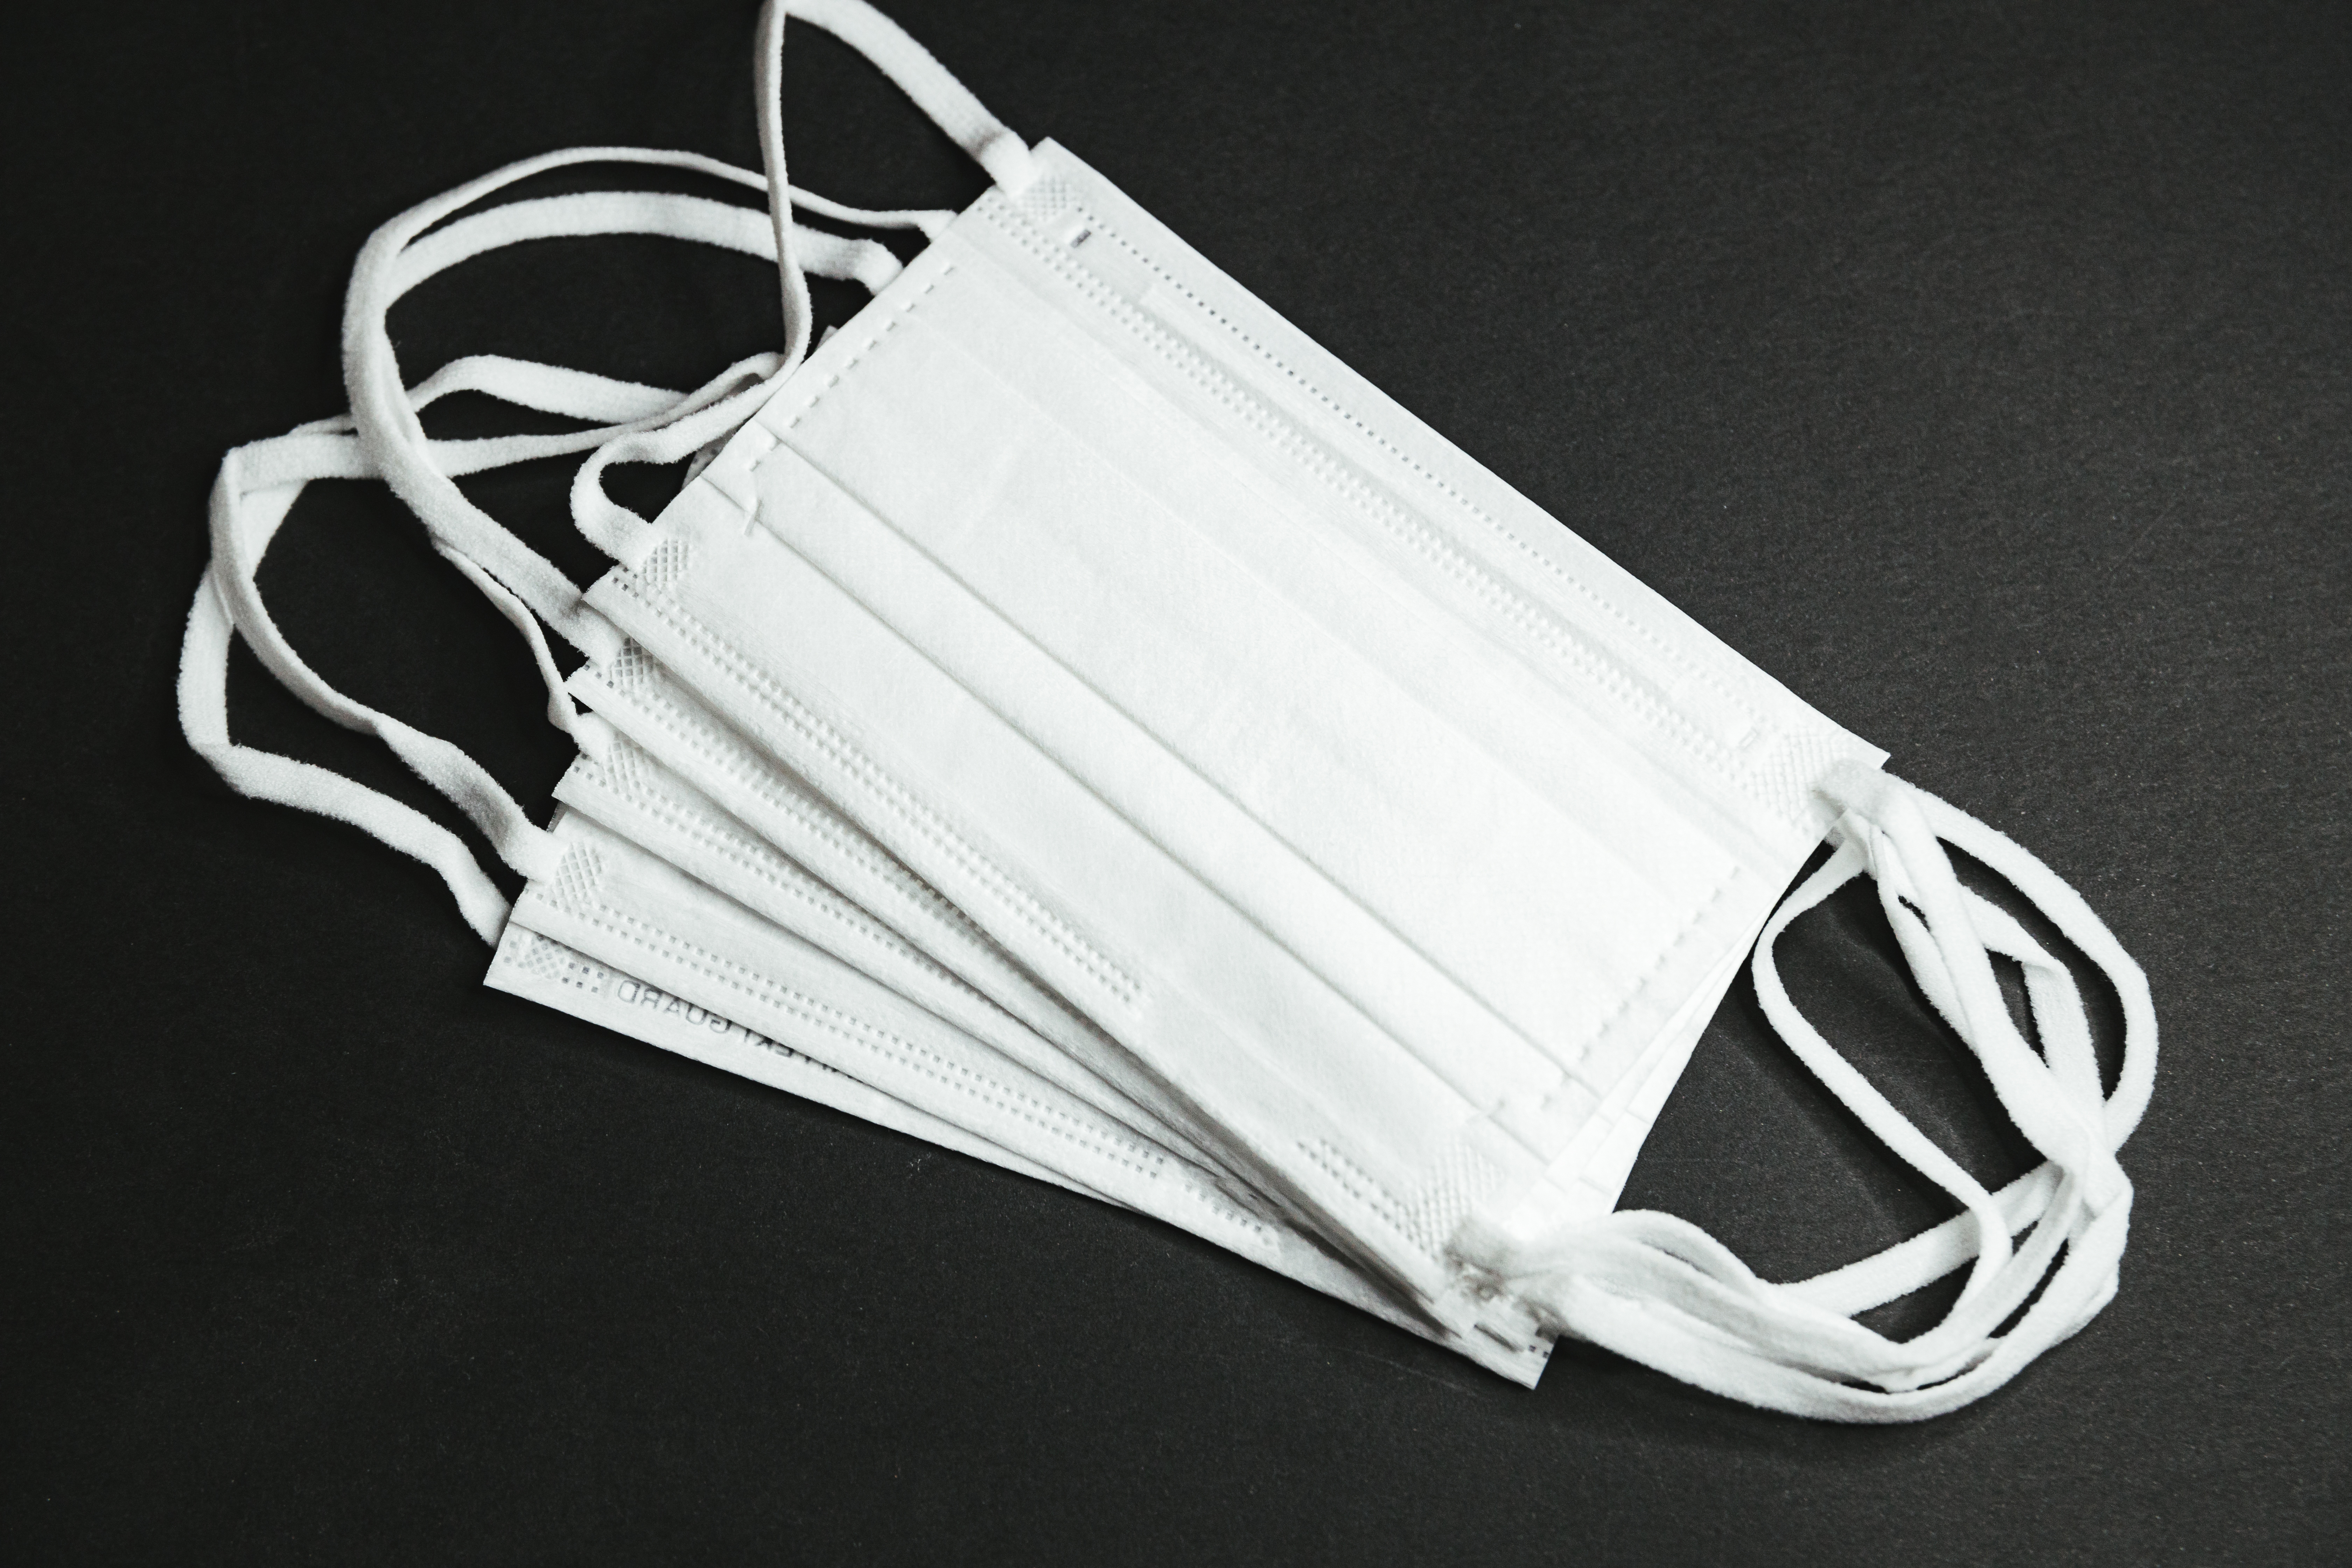
mask, linens